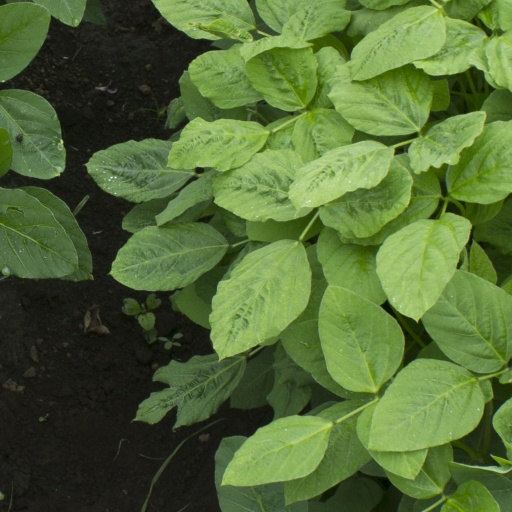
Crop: soybean